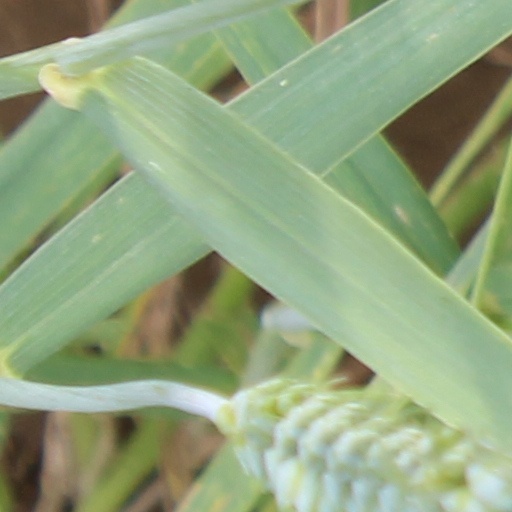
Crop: wheat